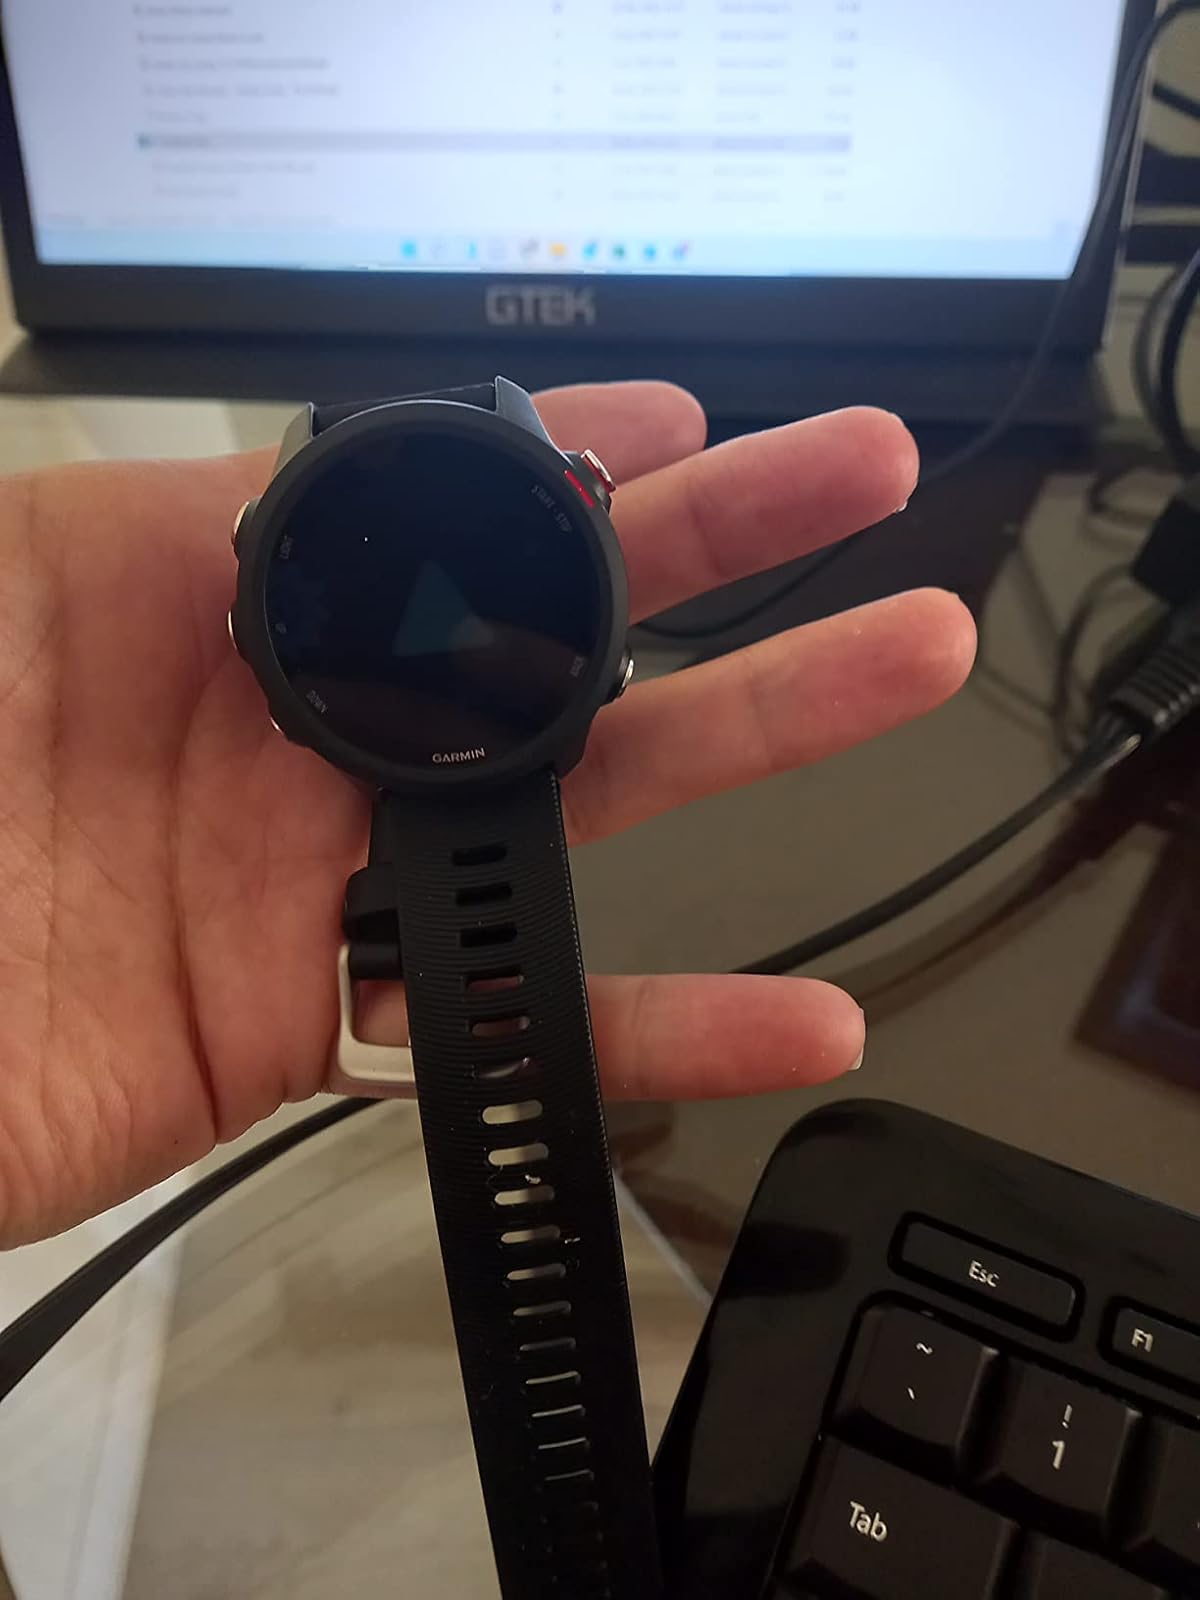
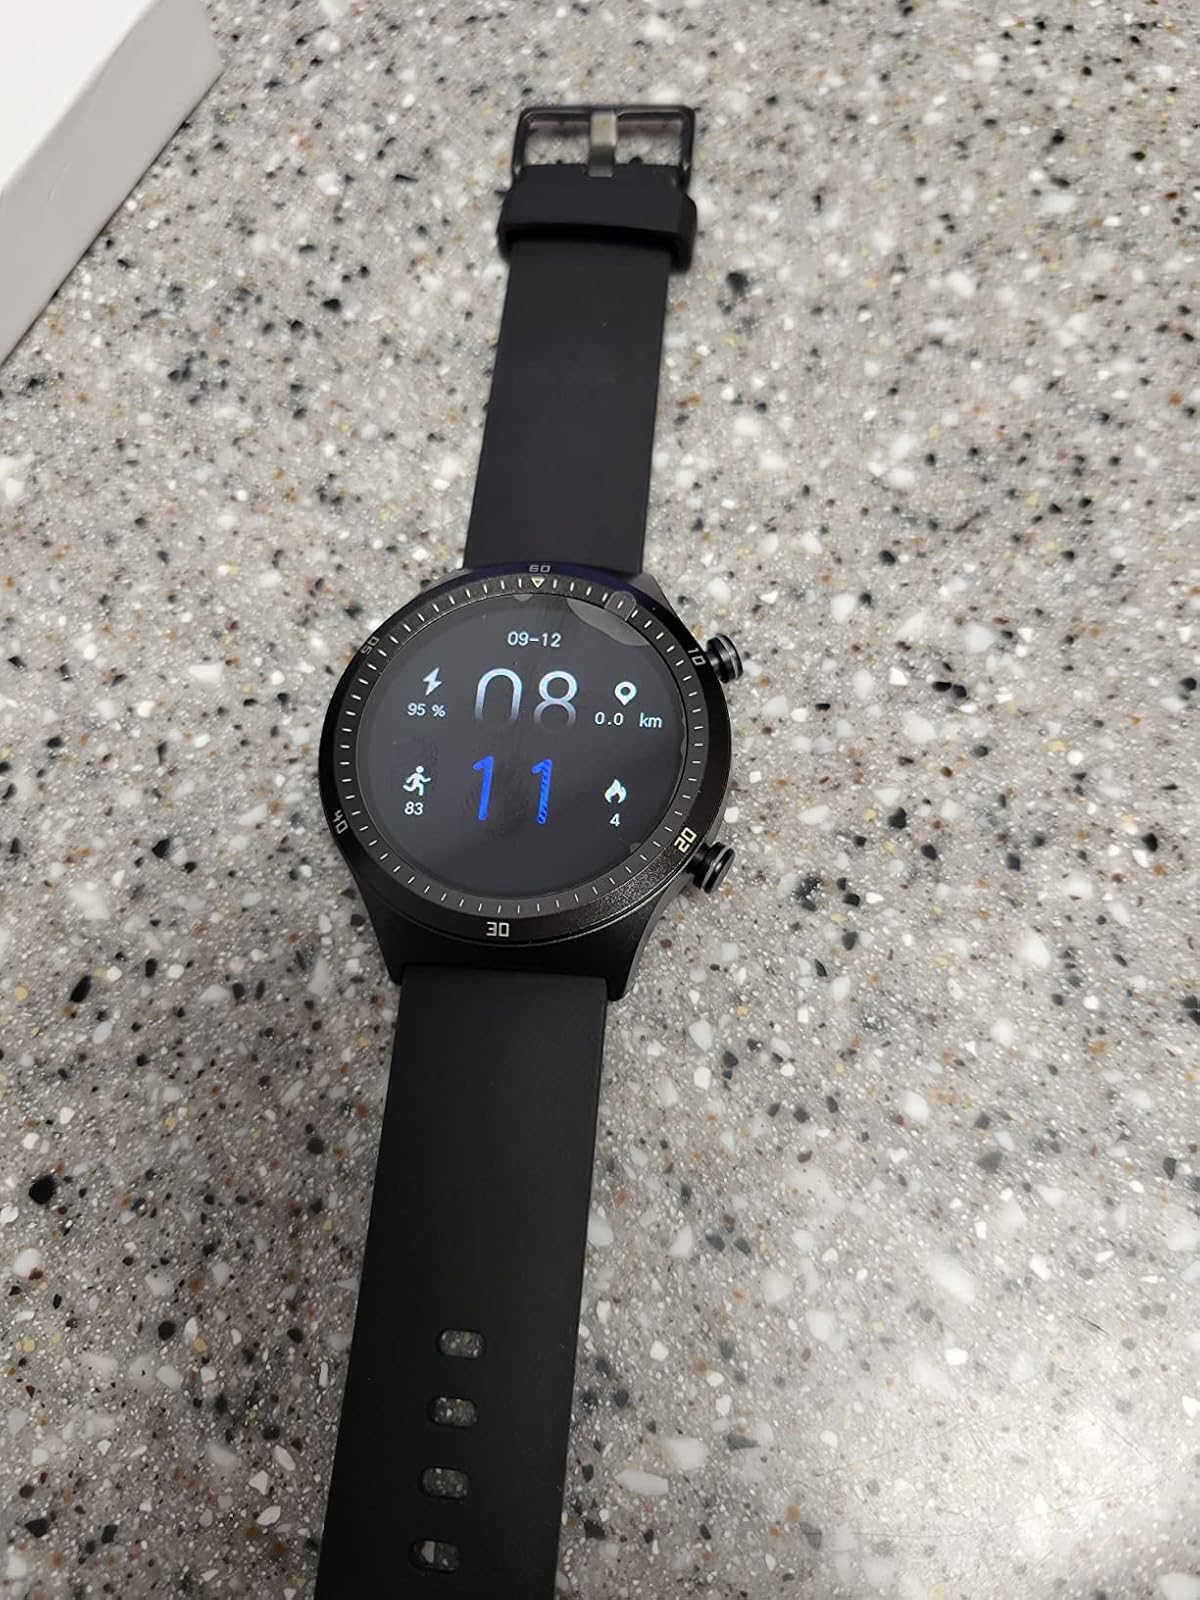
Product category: smartwatch
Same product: no